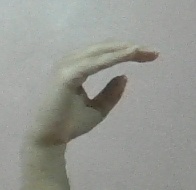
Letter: jeem